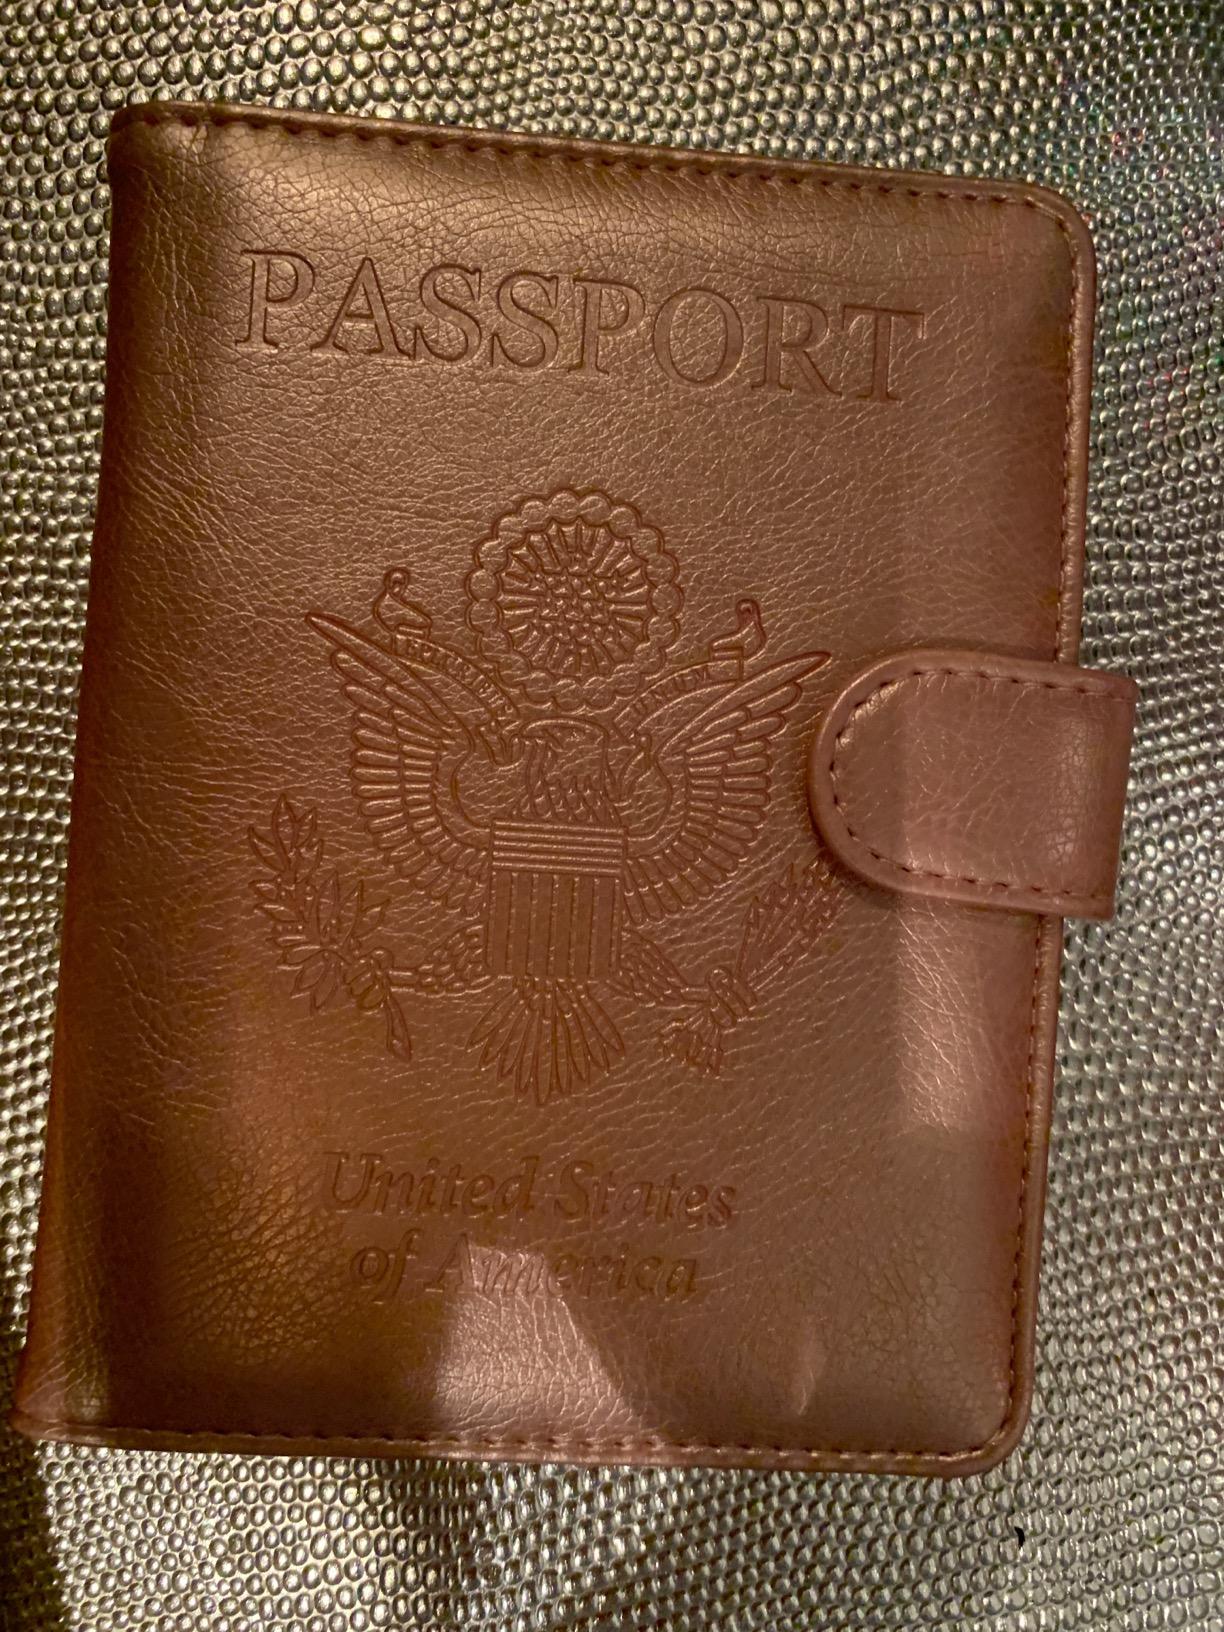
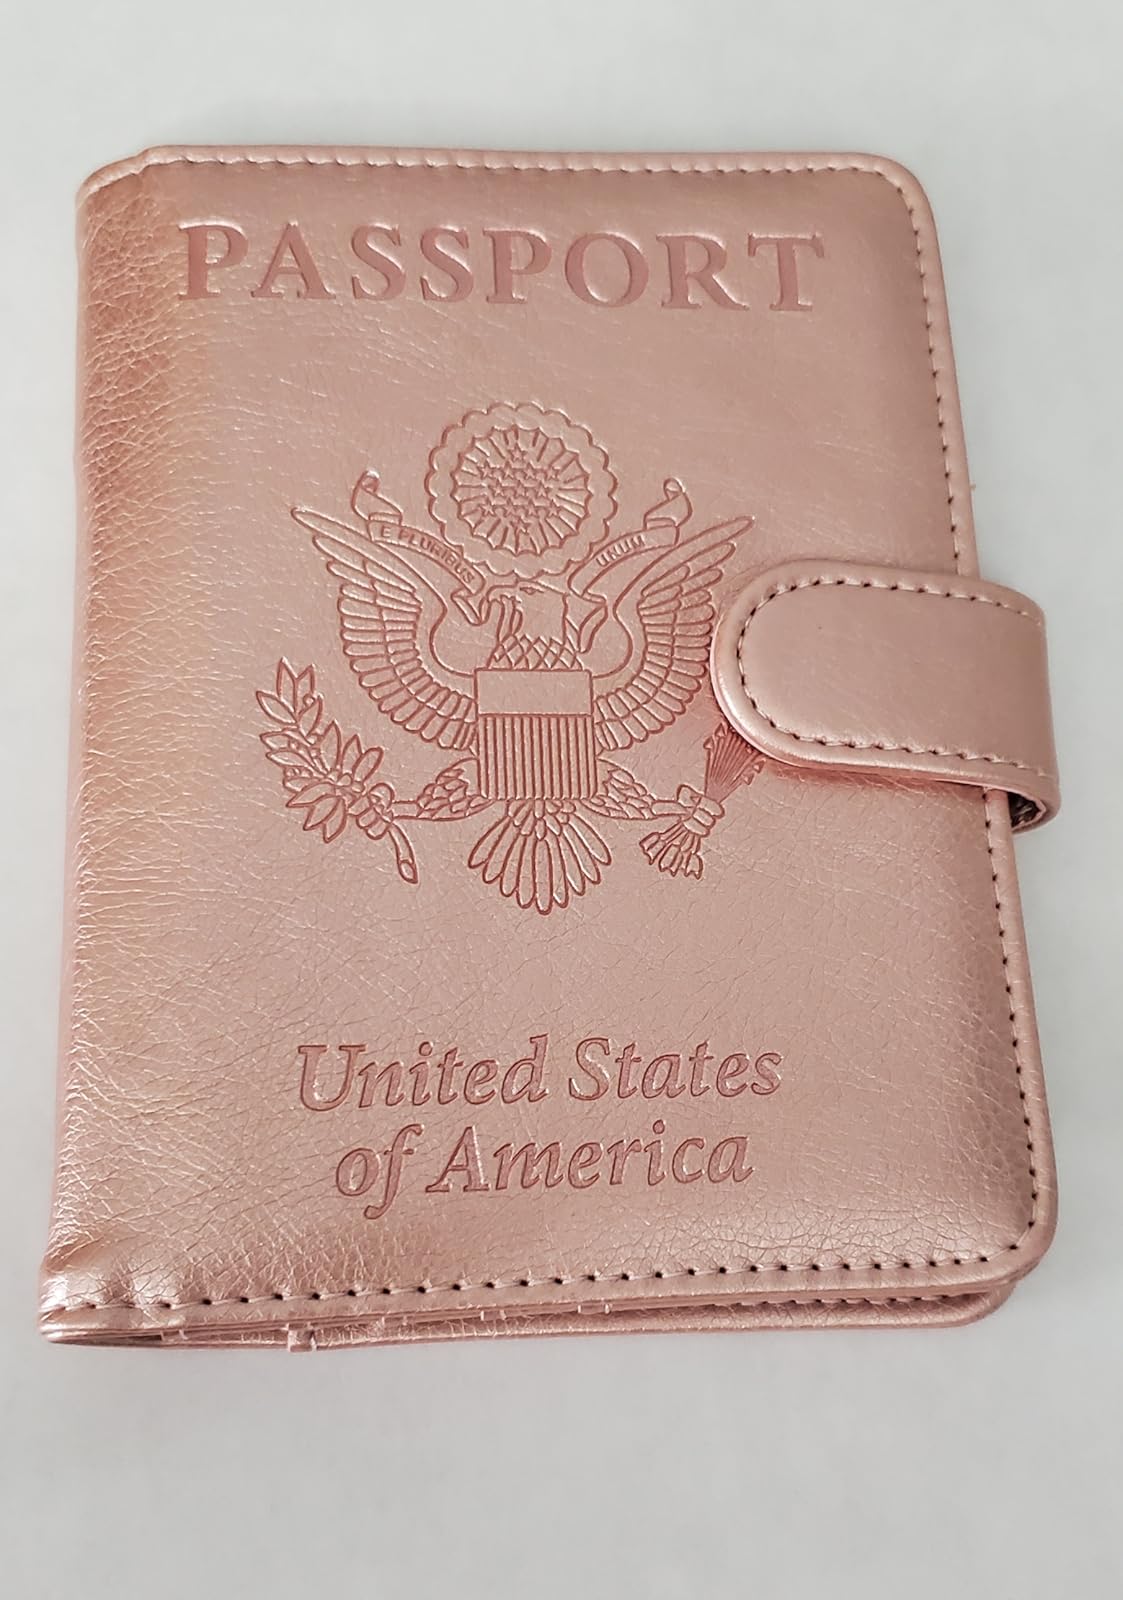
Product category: accessories_wallet
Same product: yes